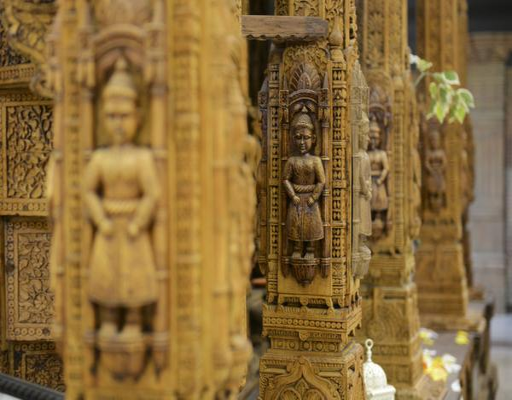
a wooden temple imported sits in the middle .